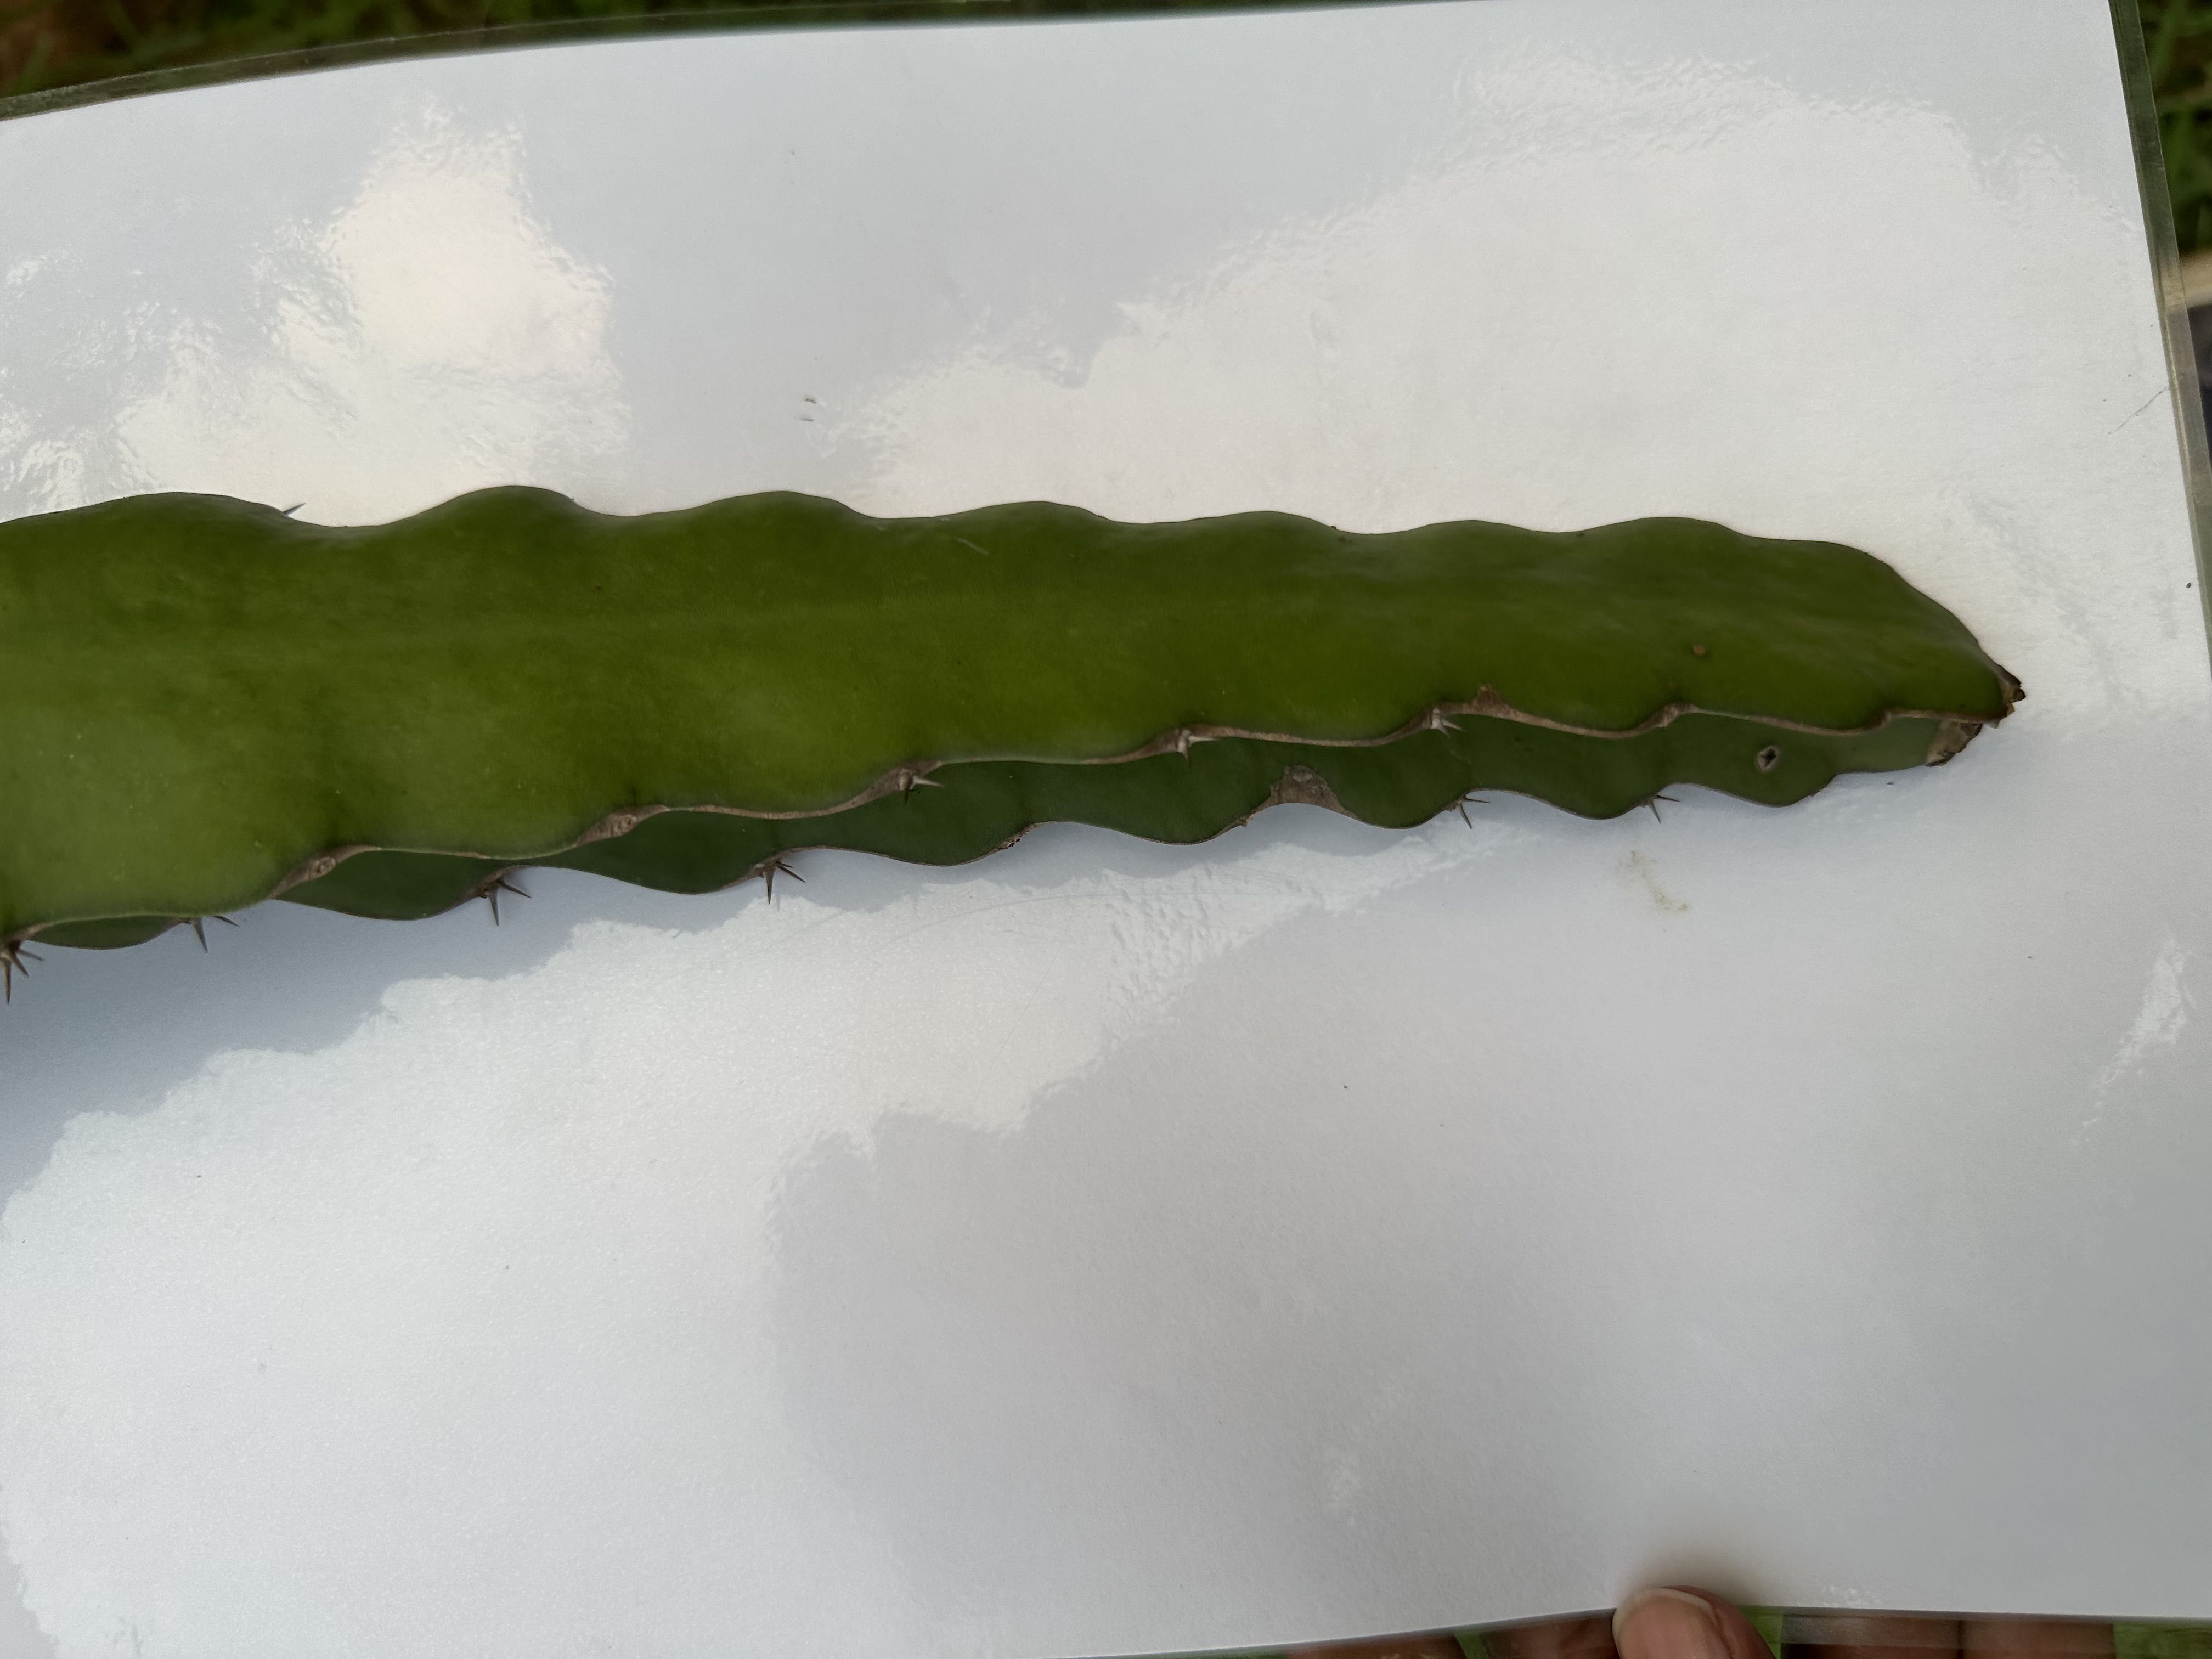
Label: Good leaf